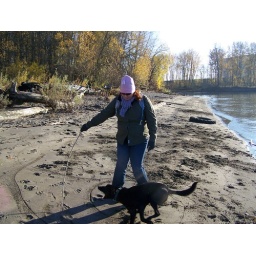
Dawn makes circles in the sand with a stick as Jet goes into a frenzy chasing the bits of flying sand